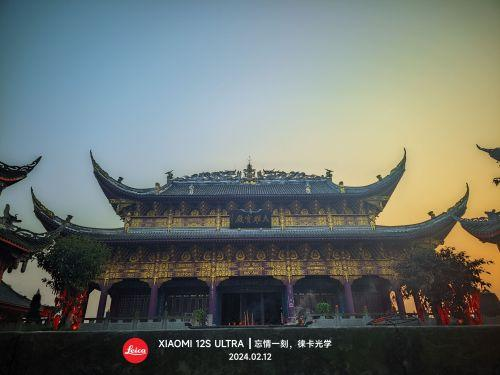
地标名称：双佛寺
所在城市：重庆市·大足区